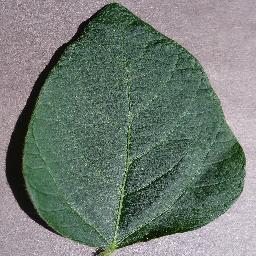
Label: Soybean___healthy